George H. Durand

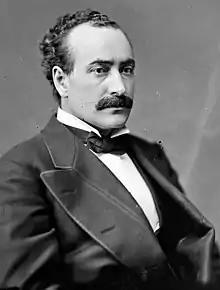
Mathew Brady photo, Library of Congress

George Harman Durand (February 21, 1838 – June 8, 1903) was a politician, jurist, and attorney from Michigan.